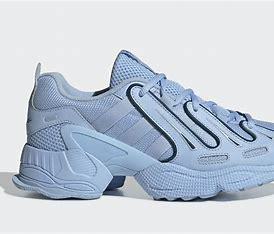
Brand: Adidas
Model: EQT Gazelle